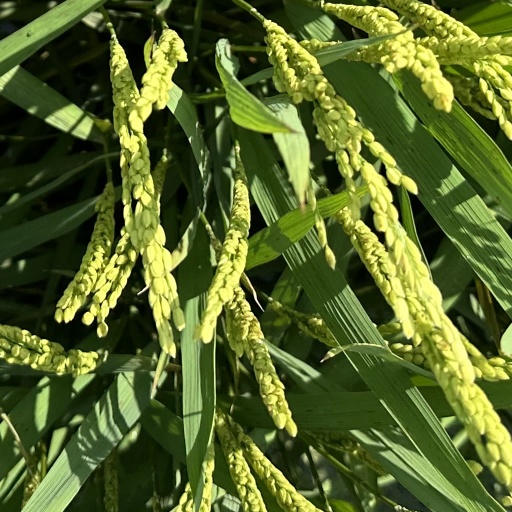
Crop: rice